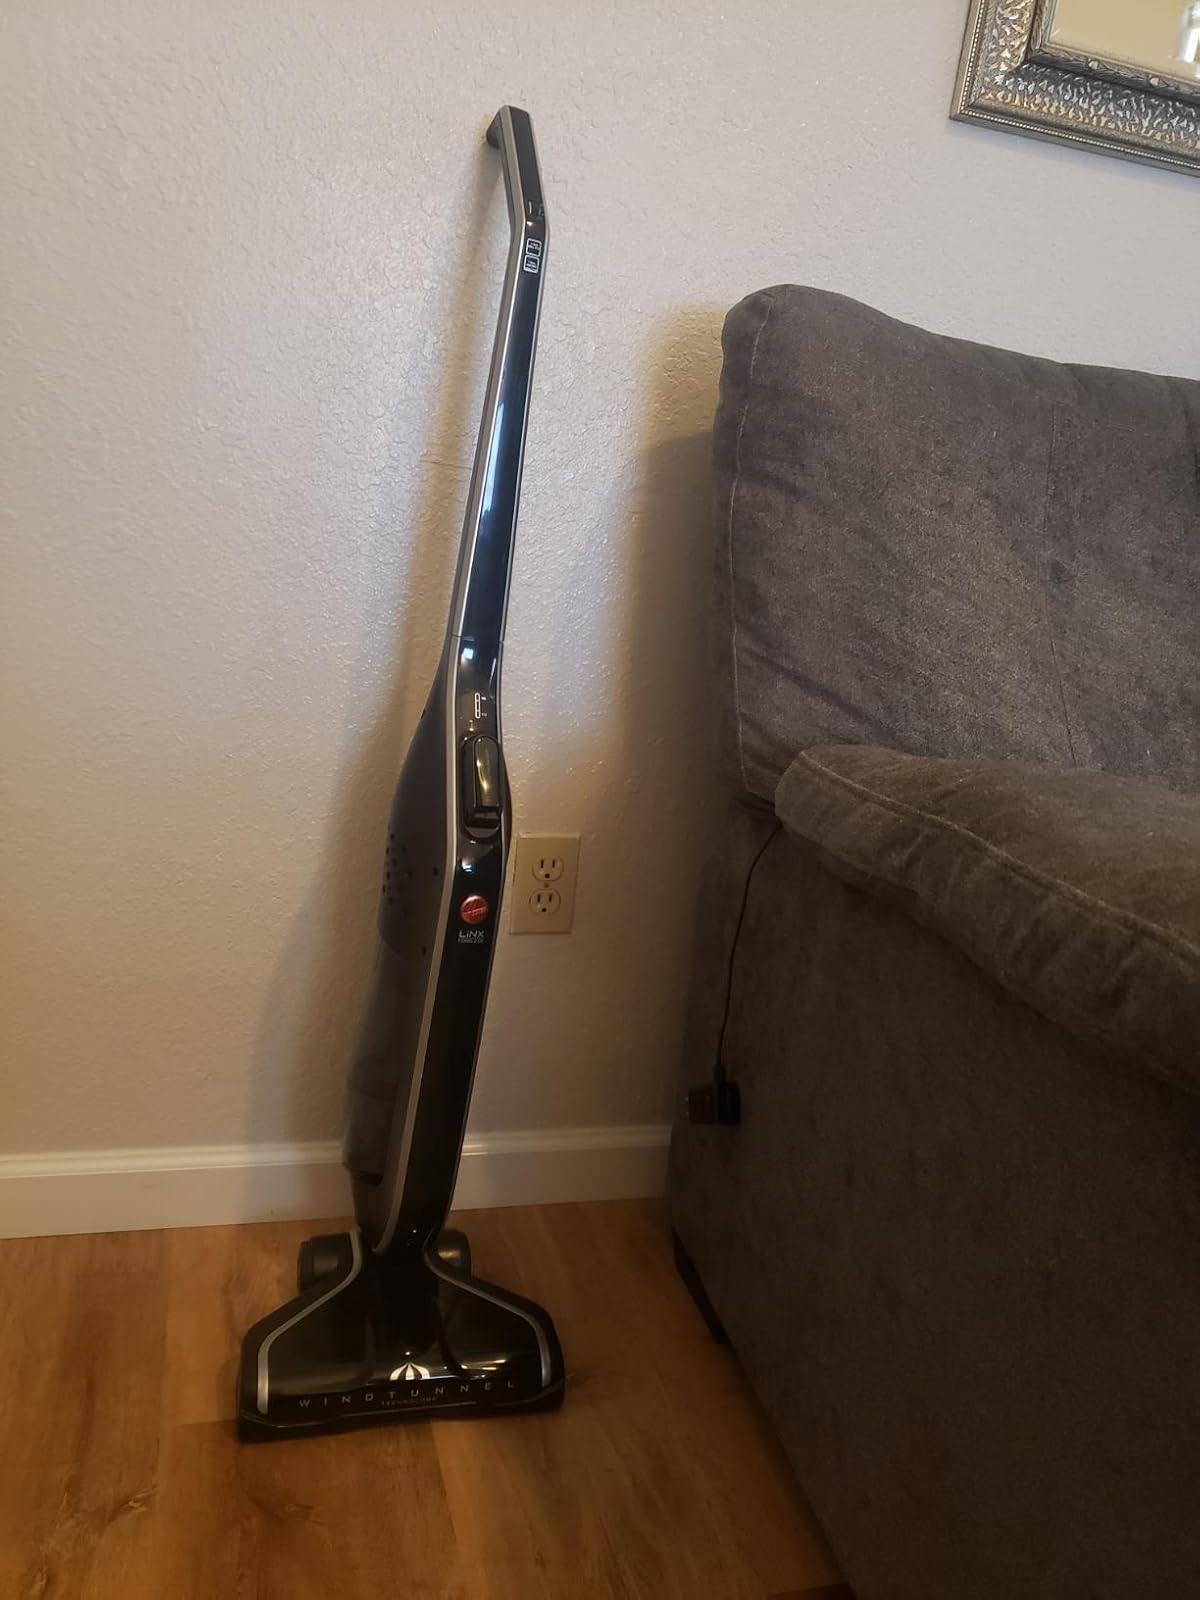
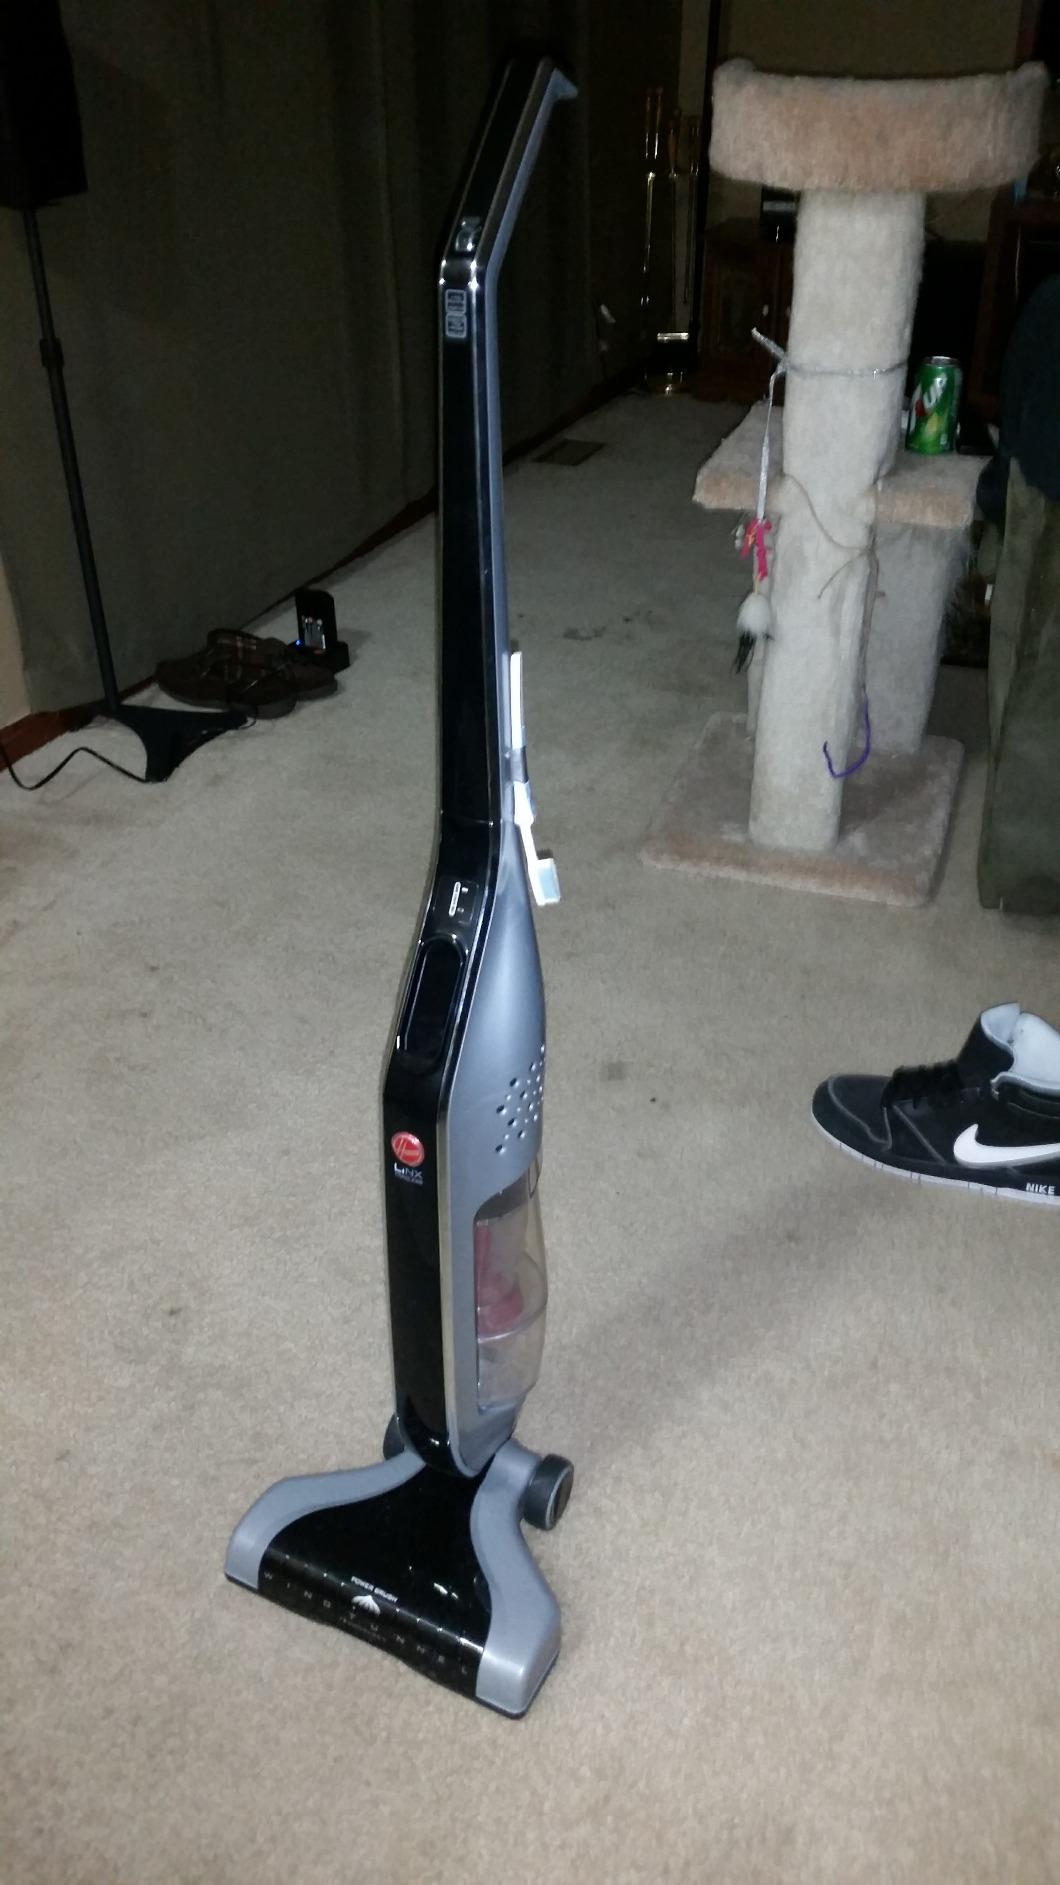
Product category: items_vacuum
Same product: no